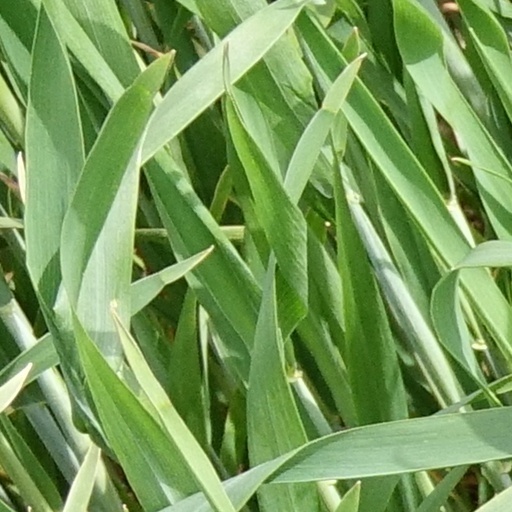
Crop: wheat